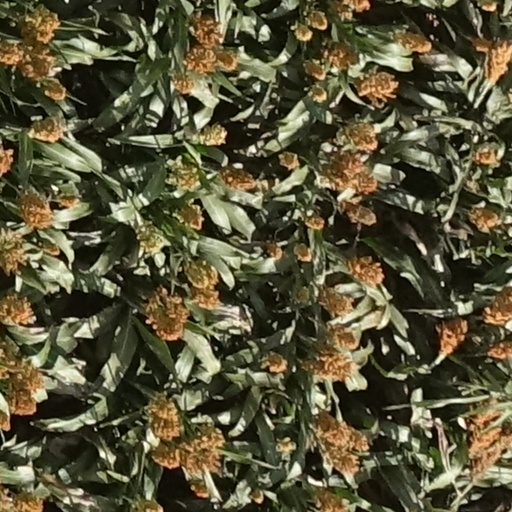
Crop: sorghum